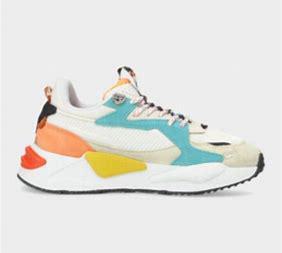
Brand: Puma
Model: Rs Z